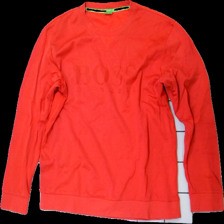
View: front
Type: Sweater
Category: Men
Brand: Boss, Hugo Boss
Colors: Red
Material: 82% Polyester 18% Cotton
Pattern: Logo print
Cut: Regular
Size: XXL
Season: All
Price range: 100-150
Recommended usage: Reuse
Description: Red sweatshirt with logo print